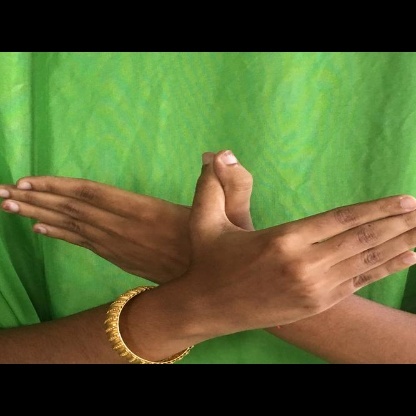
Mudra: Garuda